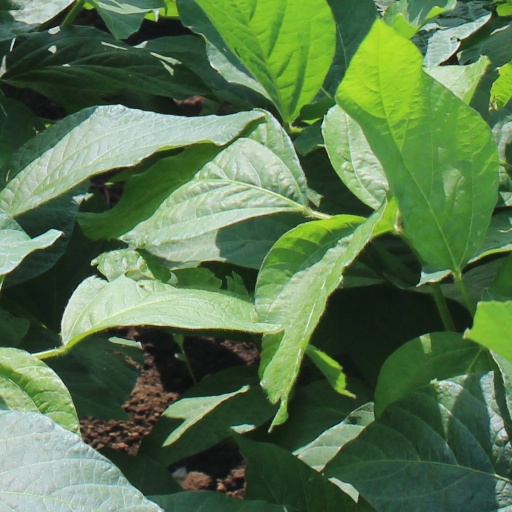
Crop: soybean